Edmund Goodwyn

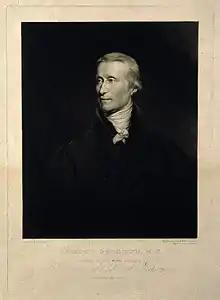
Edmund Goodwyn (1756–1829)

Edmund Goodwyn, M.D. (1756–1829) was an English physician whose medical school graduation thesis contains several important contributions, including the discovery of the diving reflex. He advanced early important arguments in favor of artificial ventilation for the treatment of asphyxia over alternative resuscitation measures of the time, like heat and exsanguination. In addition, Goodwyn was the first to refute claims that pulmonary circulation stopped during exhalation.